Anne Hathaway (wife of Shakespeare)

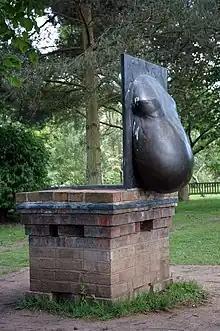
"Falstaff"; part of the sculpture park in the cottage garden

The romantic comedy film "Shakespeare in Love" provides an example of the negative view, depicting the marriage as a cold and loveless bond that Shakespeare must escape to find love in London. The same situation occurs in Harry Turtledove's alternate-history novel "Ruled Britannia" (2002), in which Shakespeare seeks and actually wins a divorce from Hathaway to marry his new girlfriend. A similarly loveless relationship is depicted in the film "A Waste of Shame" (2005).